Jaguar XJR-5

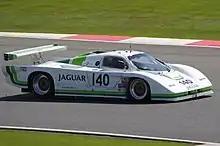
Jaguar XJR-5B

The Jaguar XJR-5 is a IMSA GTP sports prototype race car, designed, developed and built by Group 44 racing for Jaguar with the aim of competing, from 1982, in the IMSA GT Championship. Jaguar XJR-5s contested until 1985, before Jaguar replaced it with the Jaguar XJR-7.